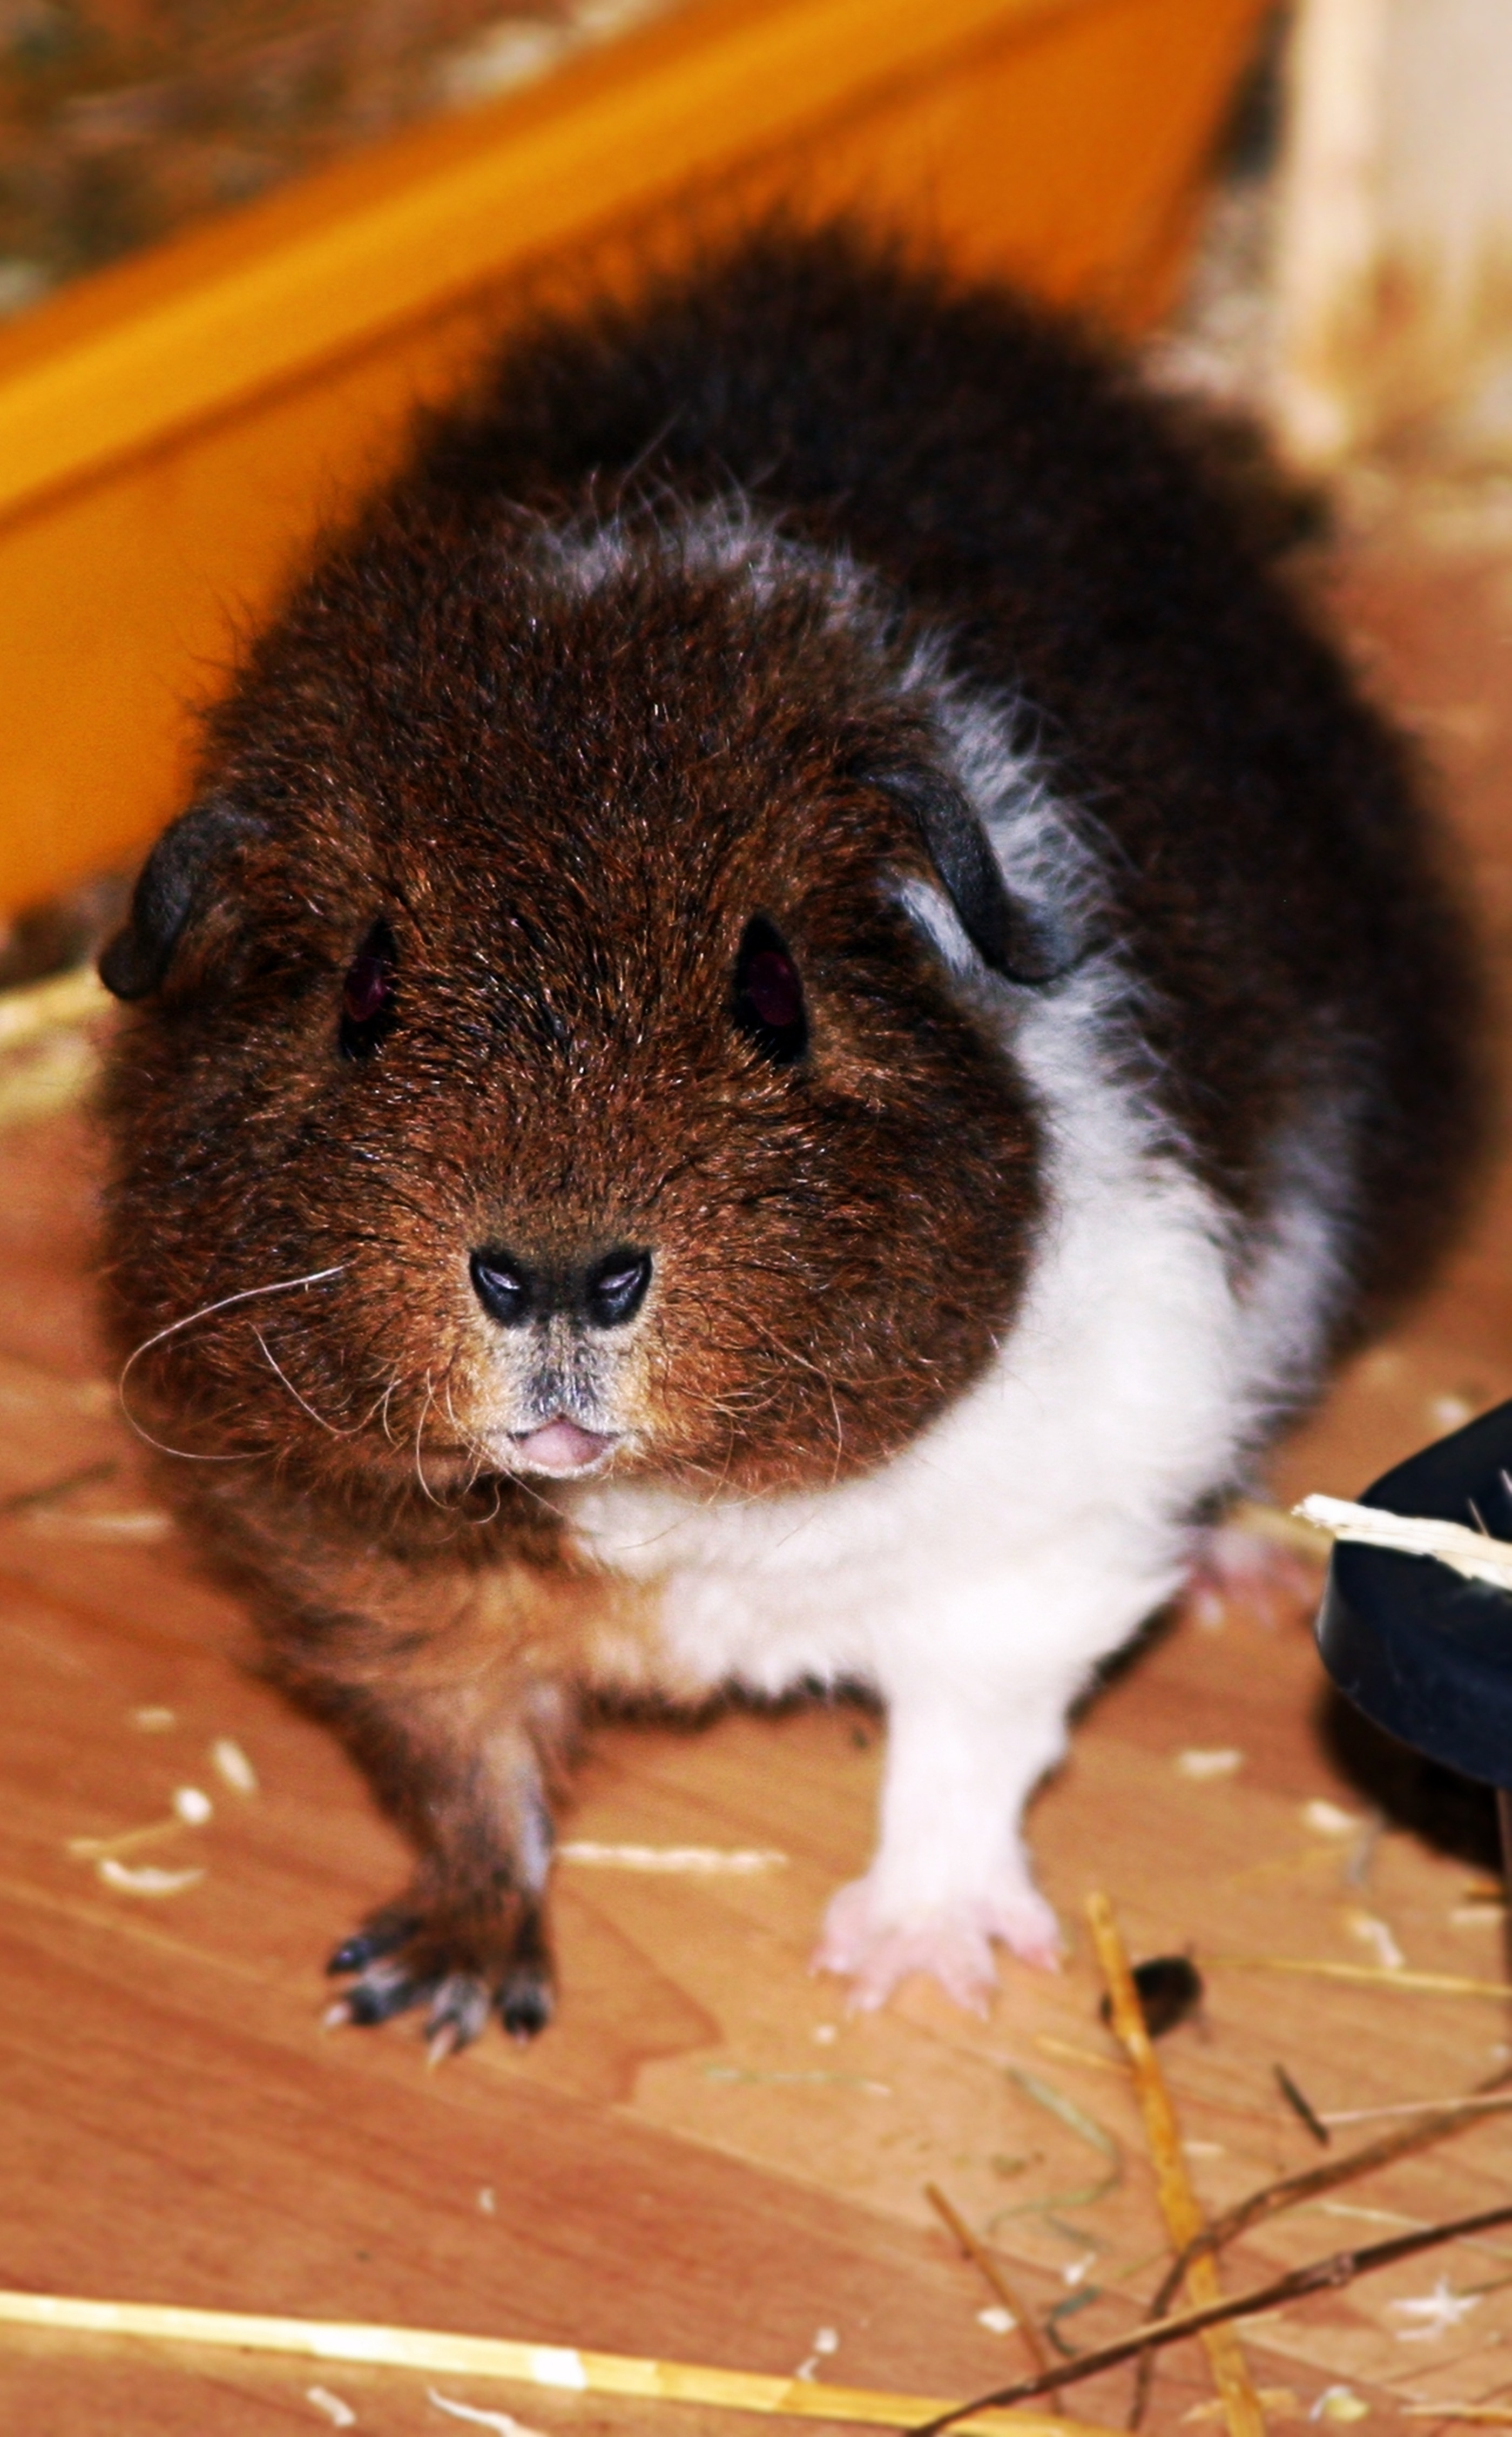
pet, young, fluffy, mammal, rodent, fauna, guinea pig, whiskers, vertebrate, rex guinea pig, goldagouti white